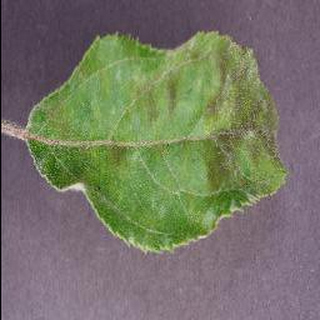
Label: apple_apple_scab